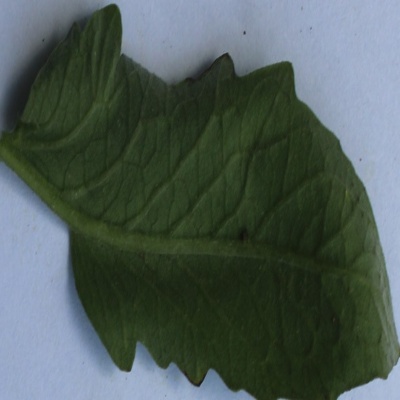
Crop: Tomato
Condition: septoria leaf spot